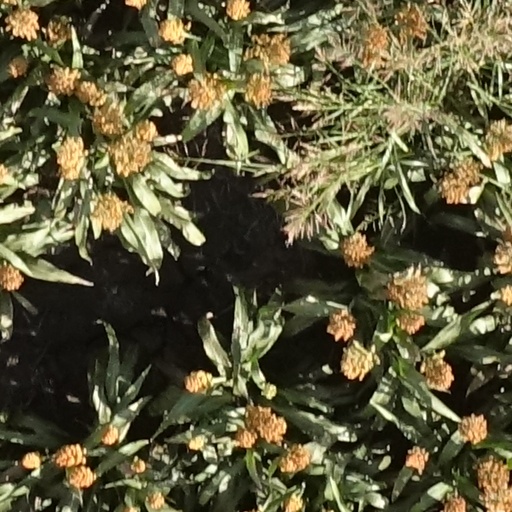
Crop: sorghum